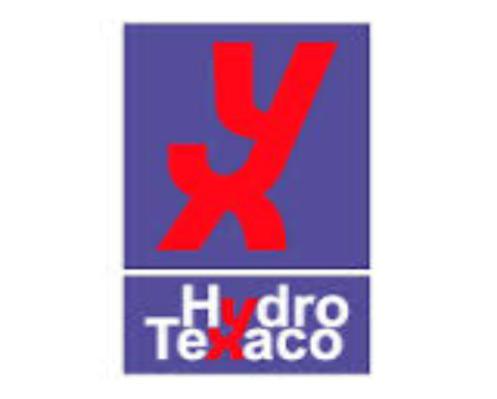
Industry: Others